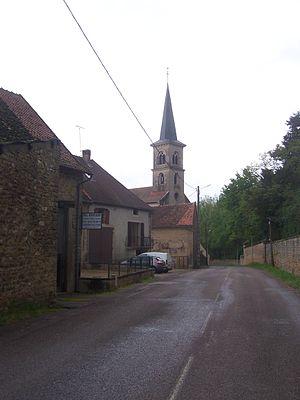
Saint-German-lès-Buxy
Saint-Germain-lès-Buxy est une commune française située dans le département de Saône-et-Loire en région Bourgogne-Franche-Comté.